Oliver Brothers Fine Art Restoration

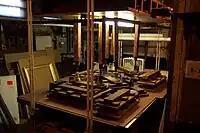
The First Vacuum Hot Table

James Oliver, who was trained as an art restorer in his native Scotland, and his son George founded what is believed to be the first art restoration business in the United States in New York City in 1850. Throughout the nineteenth century, clients included The Metropolitan Museum of Art, art dealers Samuel Putnam Avery and M. Knoedler & Co., and restaurateur Lorenzo Delmonico. In the late 1860s, George Oliver moved to Boston, Mass., where he opened a second art restoration shop. Eventually, the New York location was closed.